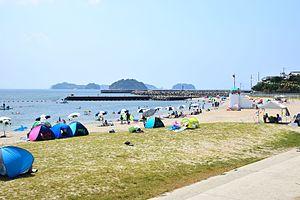
Minamichita est un bourg du district de Chita, dans la préfecture d'Aichi, au Japon.